Siemens

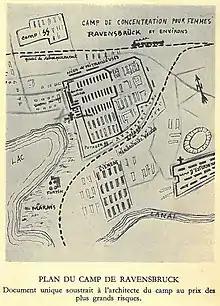
Siemens Factory and Ravensbrück concentration camp

Siemens & Halske (S & H) was incorporated in 1897 and then merged parts of its activities with Schuckert & Co., Nuremberg, in 1903 to become Siemens-Schuckert. In 1907, Siemens (Siemens & Halske and Siemens-Schuckert) had 34,324 employees and was the seventh-largest company in the German empire by number of employees. (see List of German companies by employees in 1907)